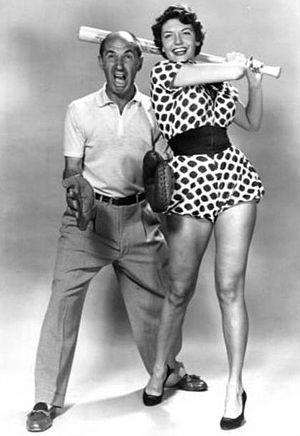
Ben Blue est un acteur canadien né le 12 septembre 1901 à Montréal, mort le 7 mars 1975 à Hollywood.